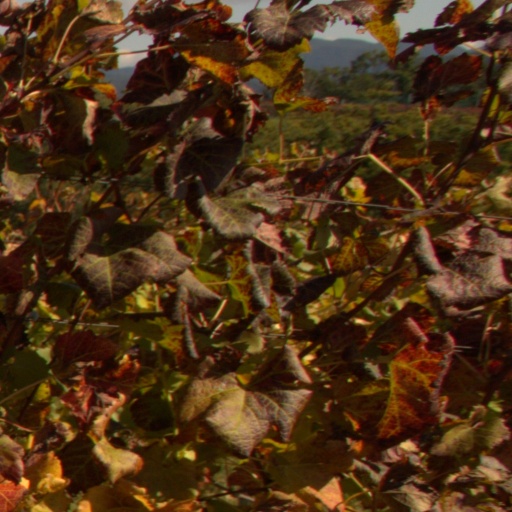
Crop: grape